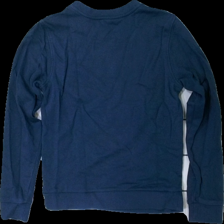
View: back
Type: Sweater
Category: Ladies
Brand: Not in the list
Brand text on label: M&S
Colors: Blue
Material: 100% cotton
Cut: Regular
Size: 36
Season: All
Price range: 50-100
Recommended usage: Reuse
Description: blå tjock långärmad tröja